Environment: real
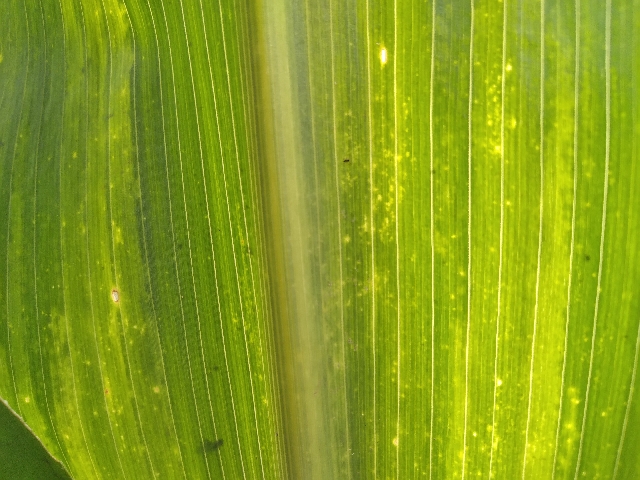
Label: lethal_necrosis